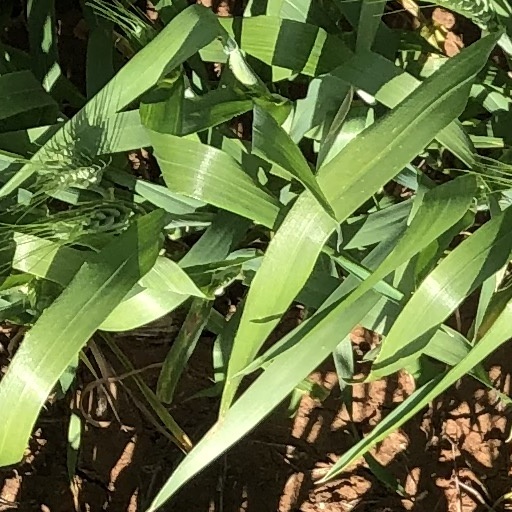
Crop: wheat